Gabrielle Wortman

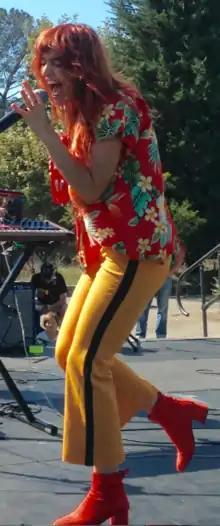
Wortman singing with Smoke Season at Tarfest, September 2018, in Los Angeles, California.

Gabrielle Wortman (born March 25, 1989) is an American alternative rock musician, former lead singer of the band TEMP3ST. Since 2013, they are a member of the band Smoke Season. They are also known by their artist name Biianco.